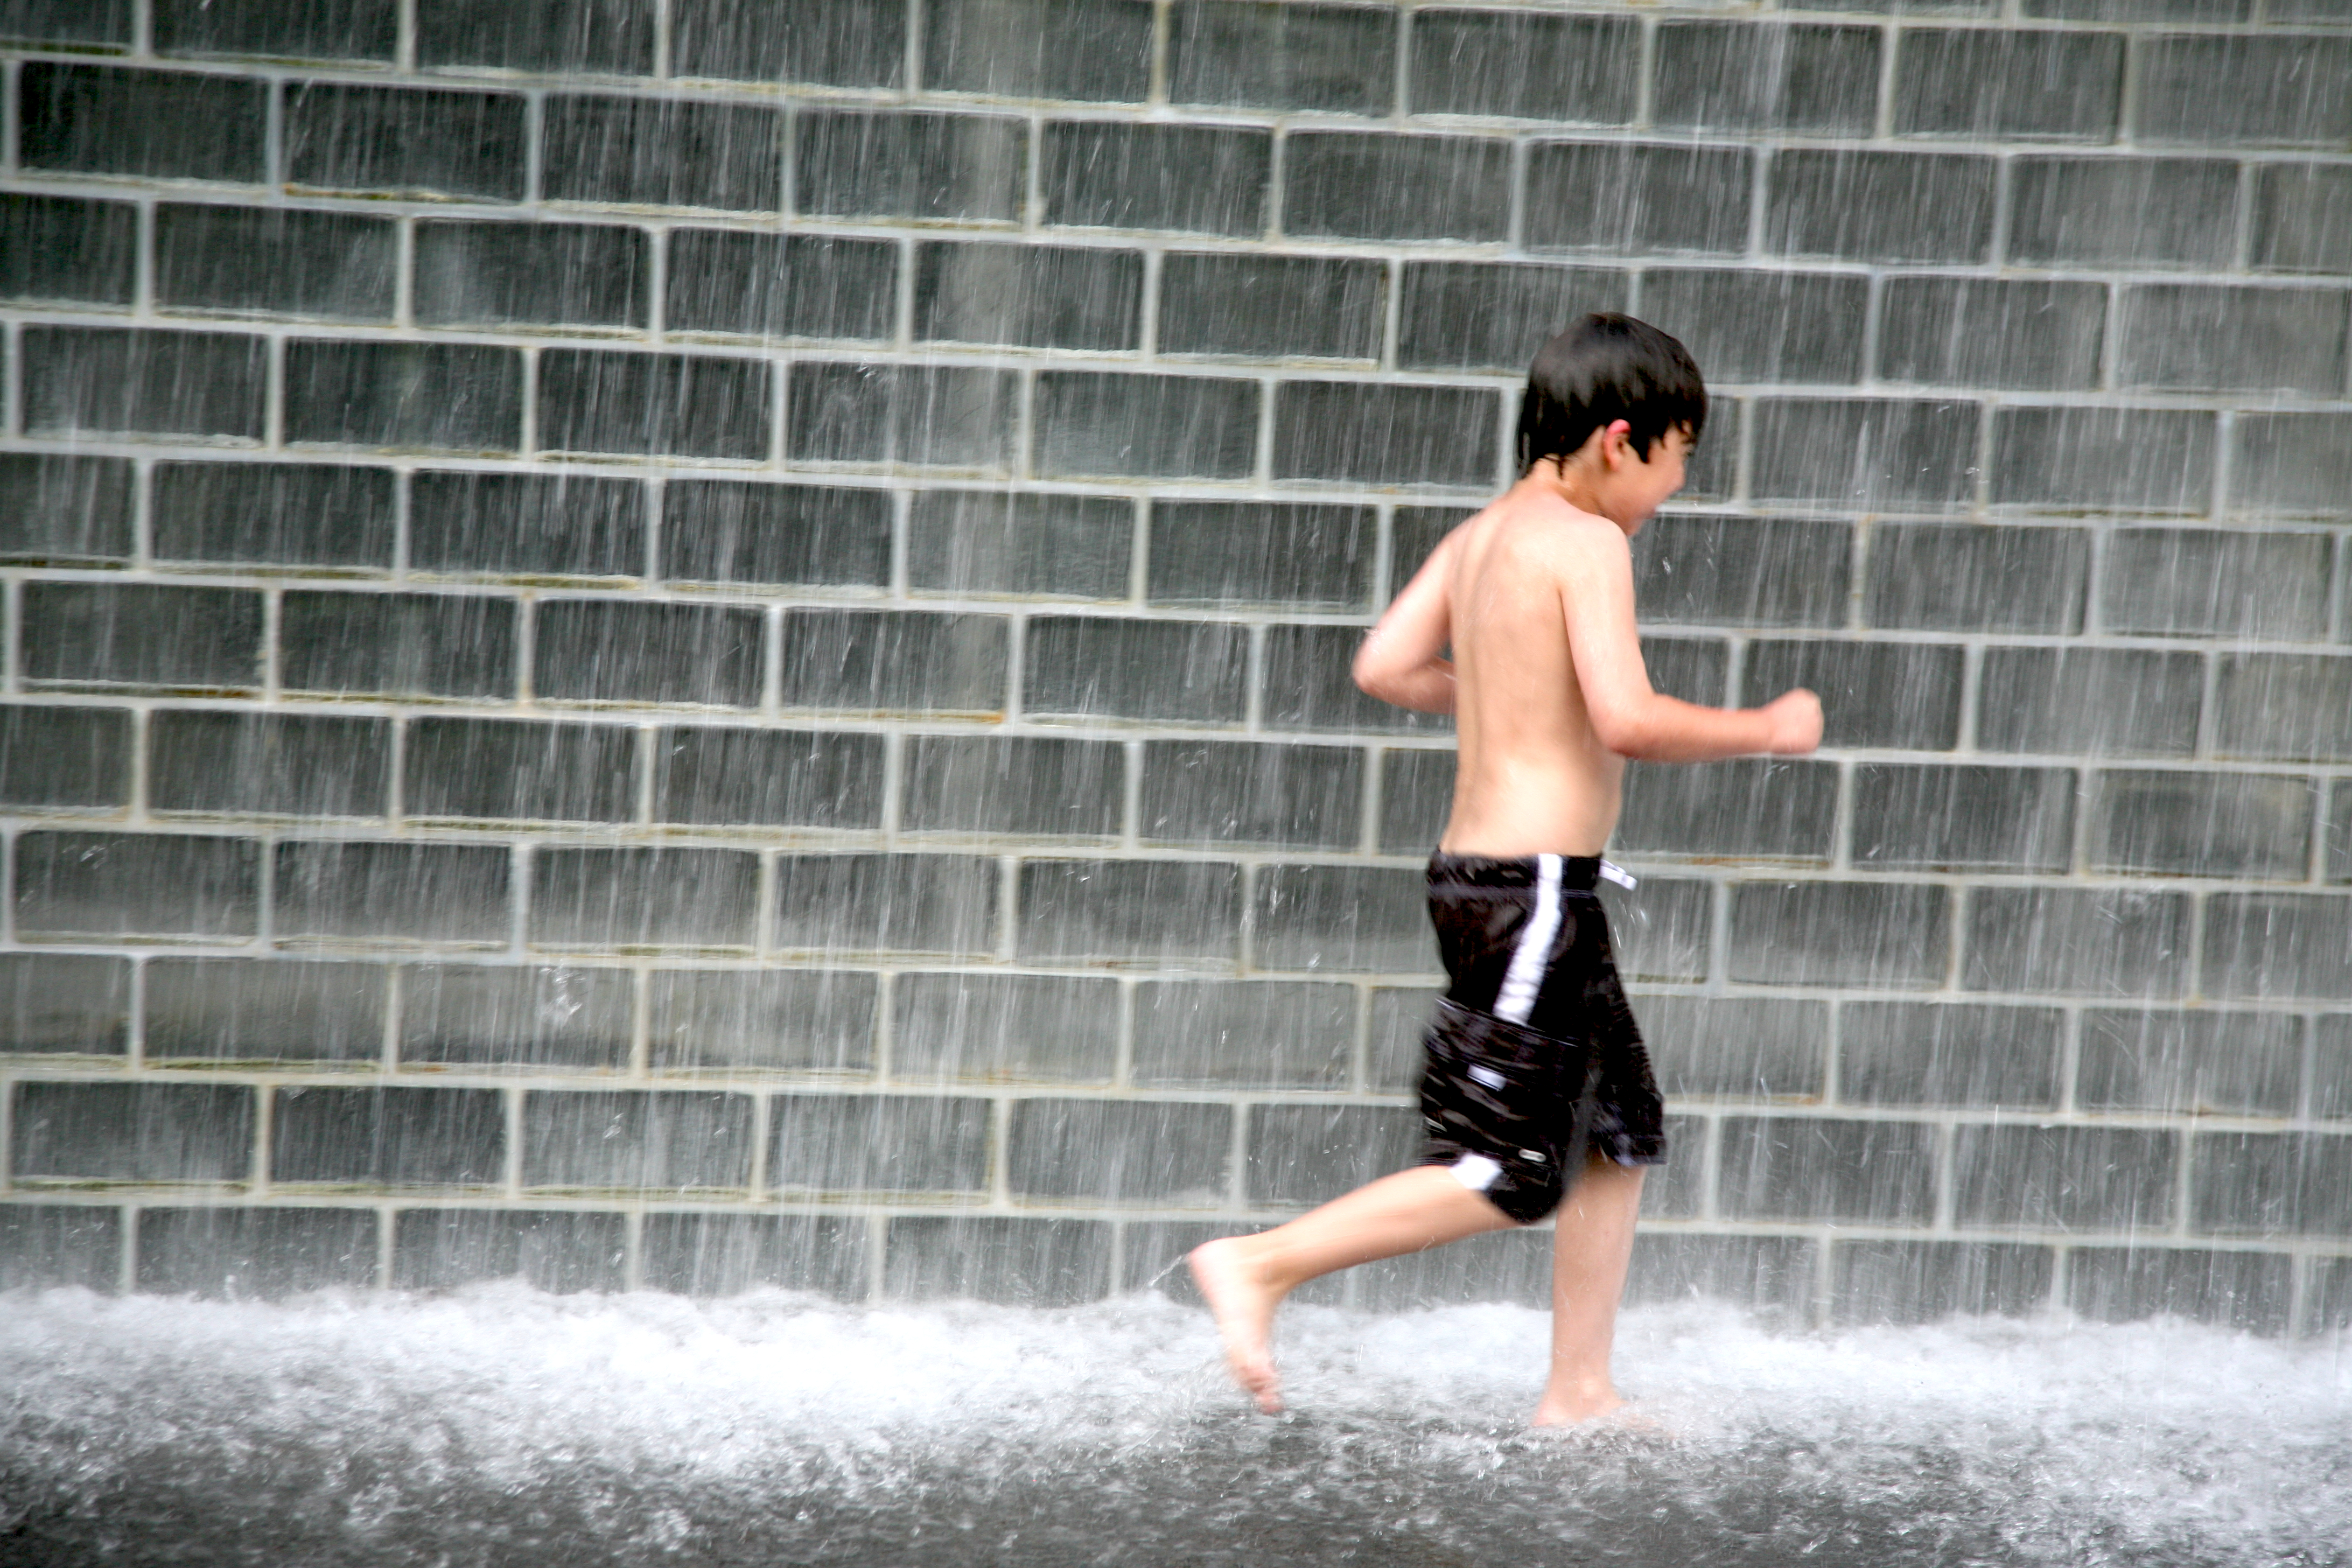
water, jumping, canon, park, child, chicago, children, sports, illinois, eau, fontaine, fountain, joy, urbanlandscape, nino, enfants, kind, millennium, canon5d, joie, millenniumpark, clats, crownfountain, waterplay, jaumeplensa, physical exercise, human action, endurance sports